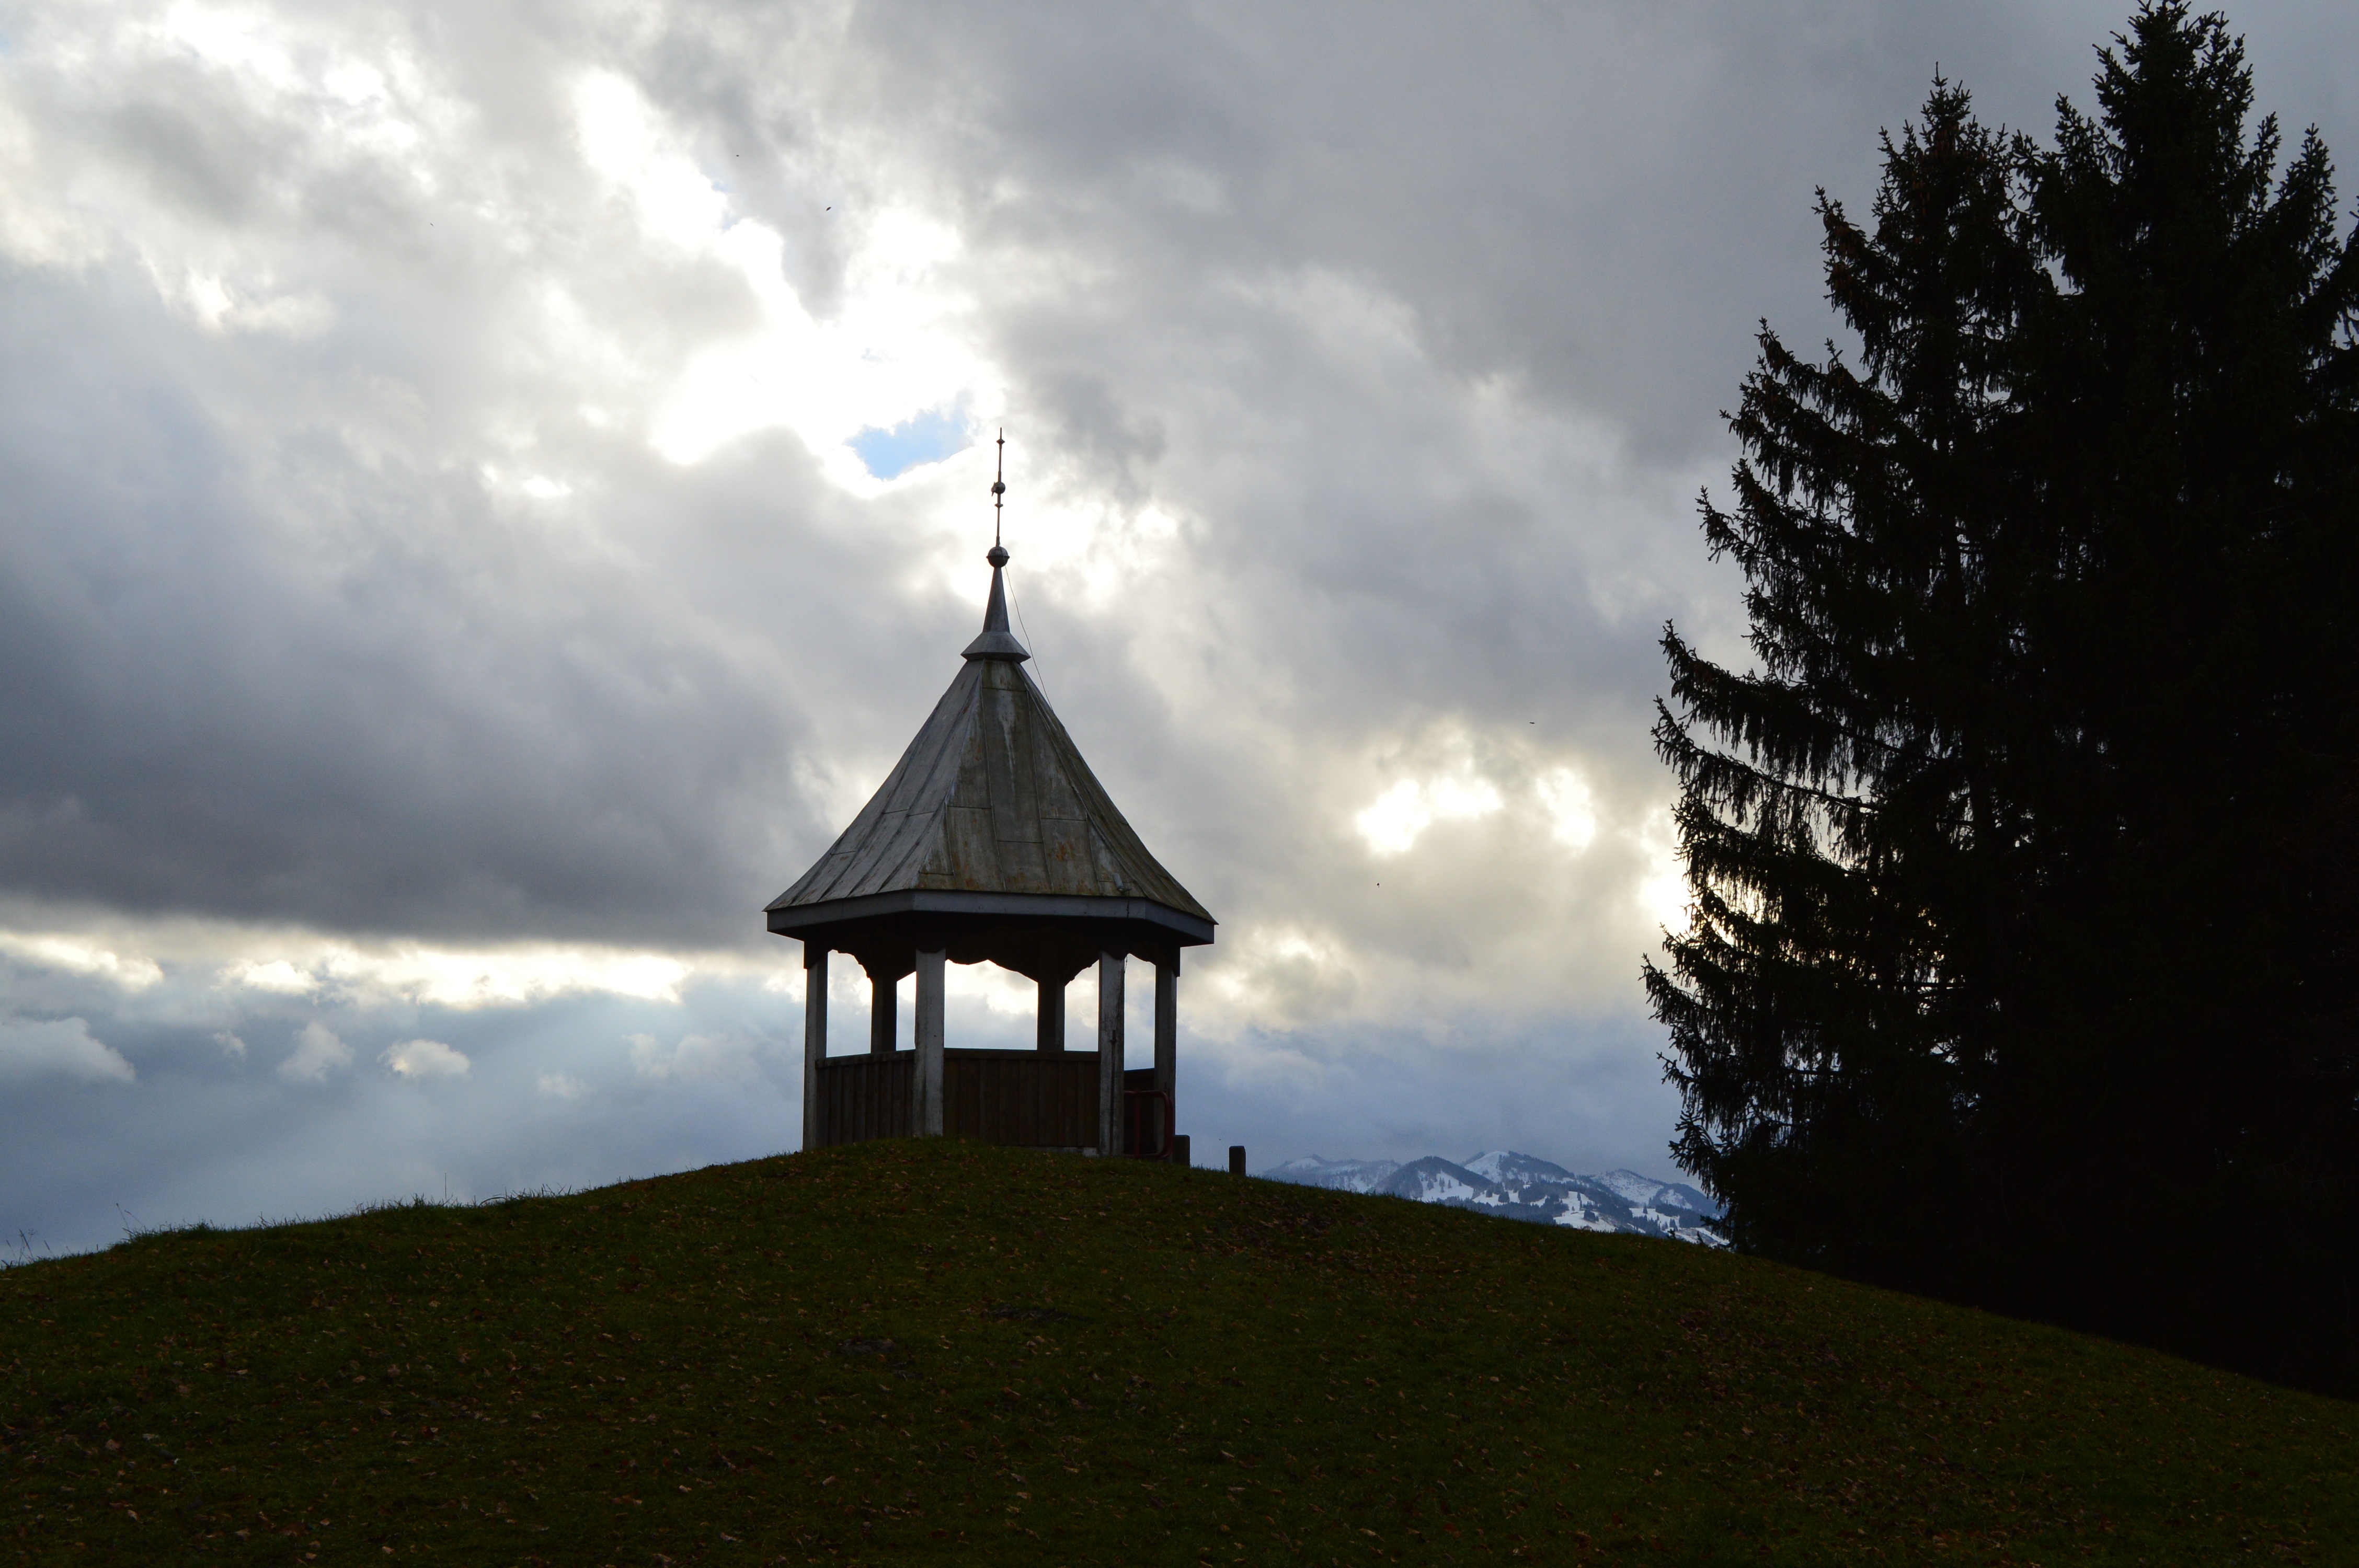
mountain, cloud, sky, sunlight, morning, hill, evening, reflection, tower, darkness, clouds, steeple, pavilion, rural area, atmospheric phenomenon, allgau